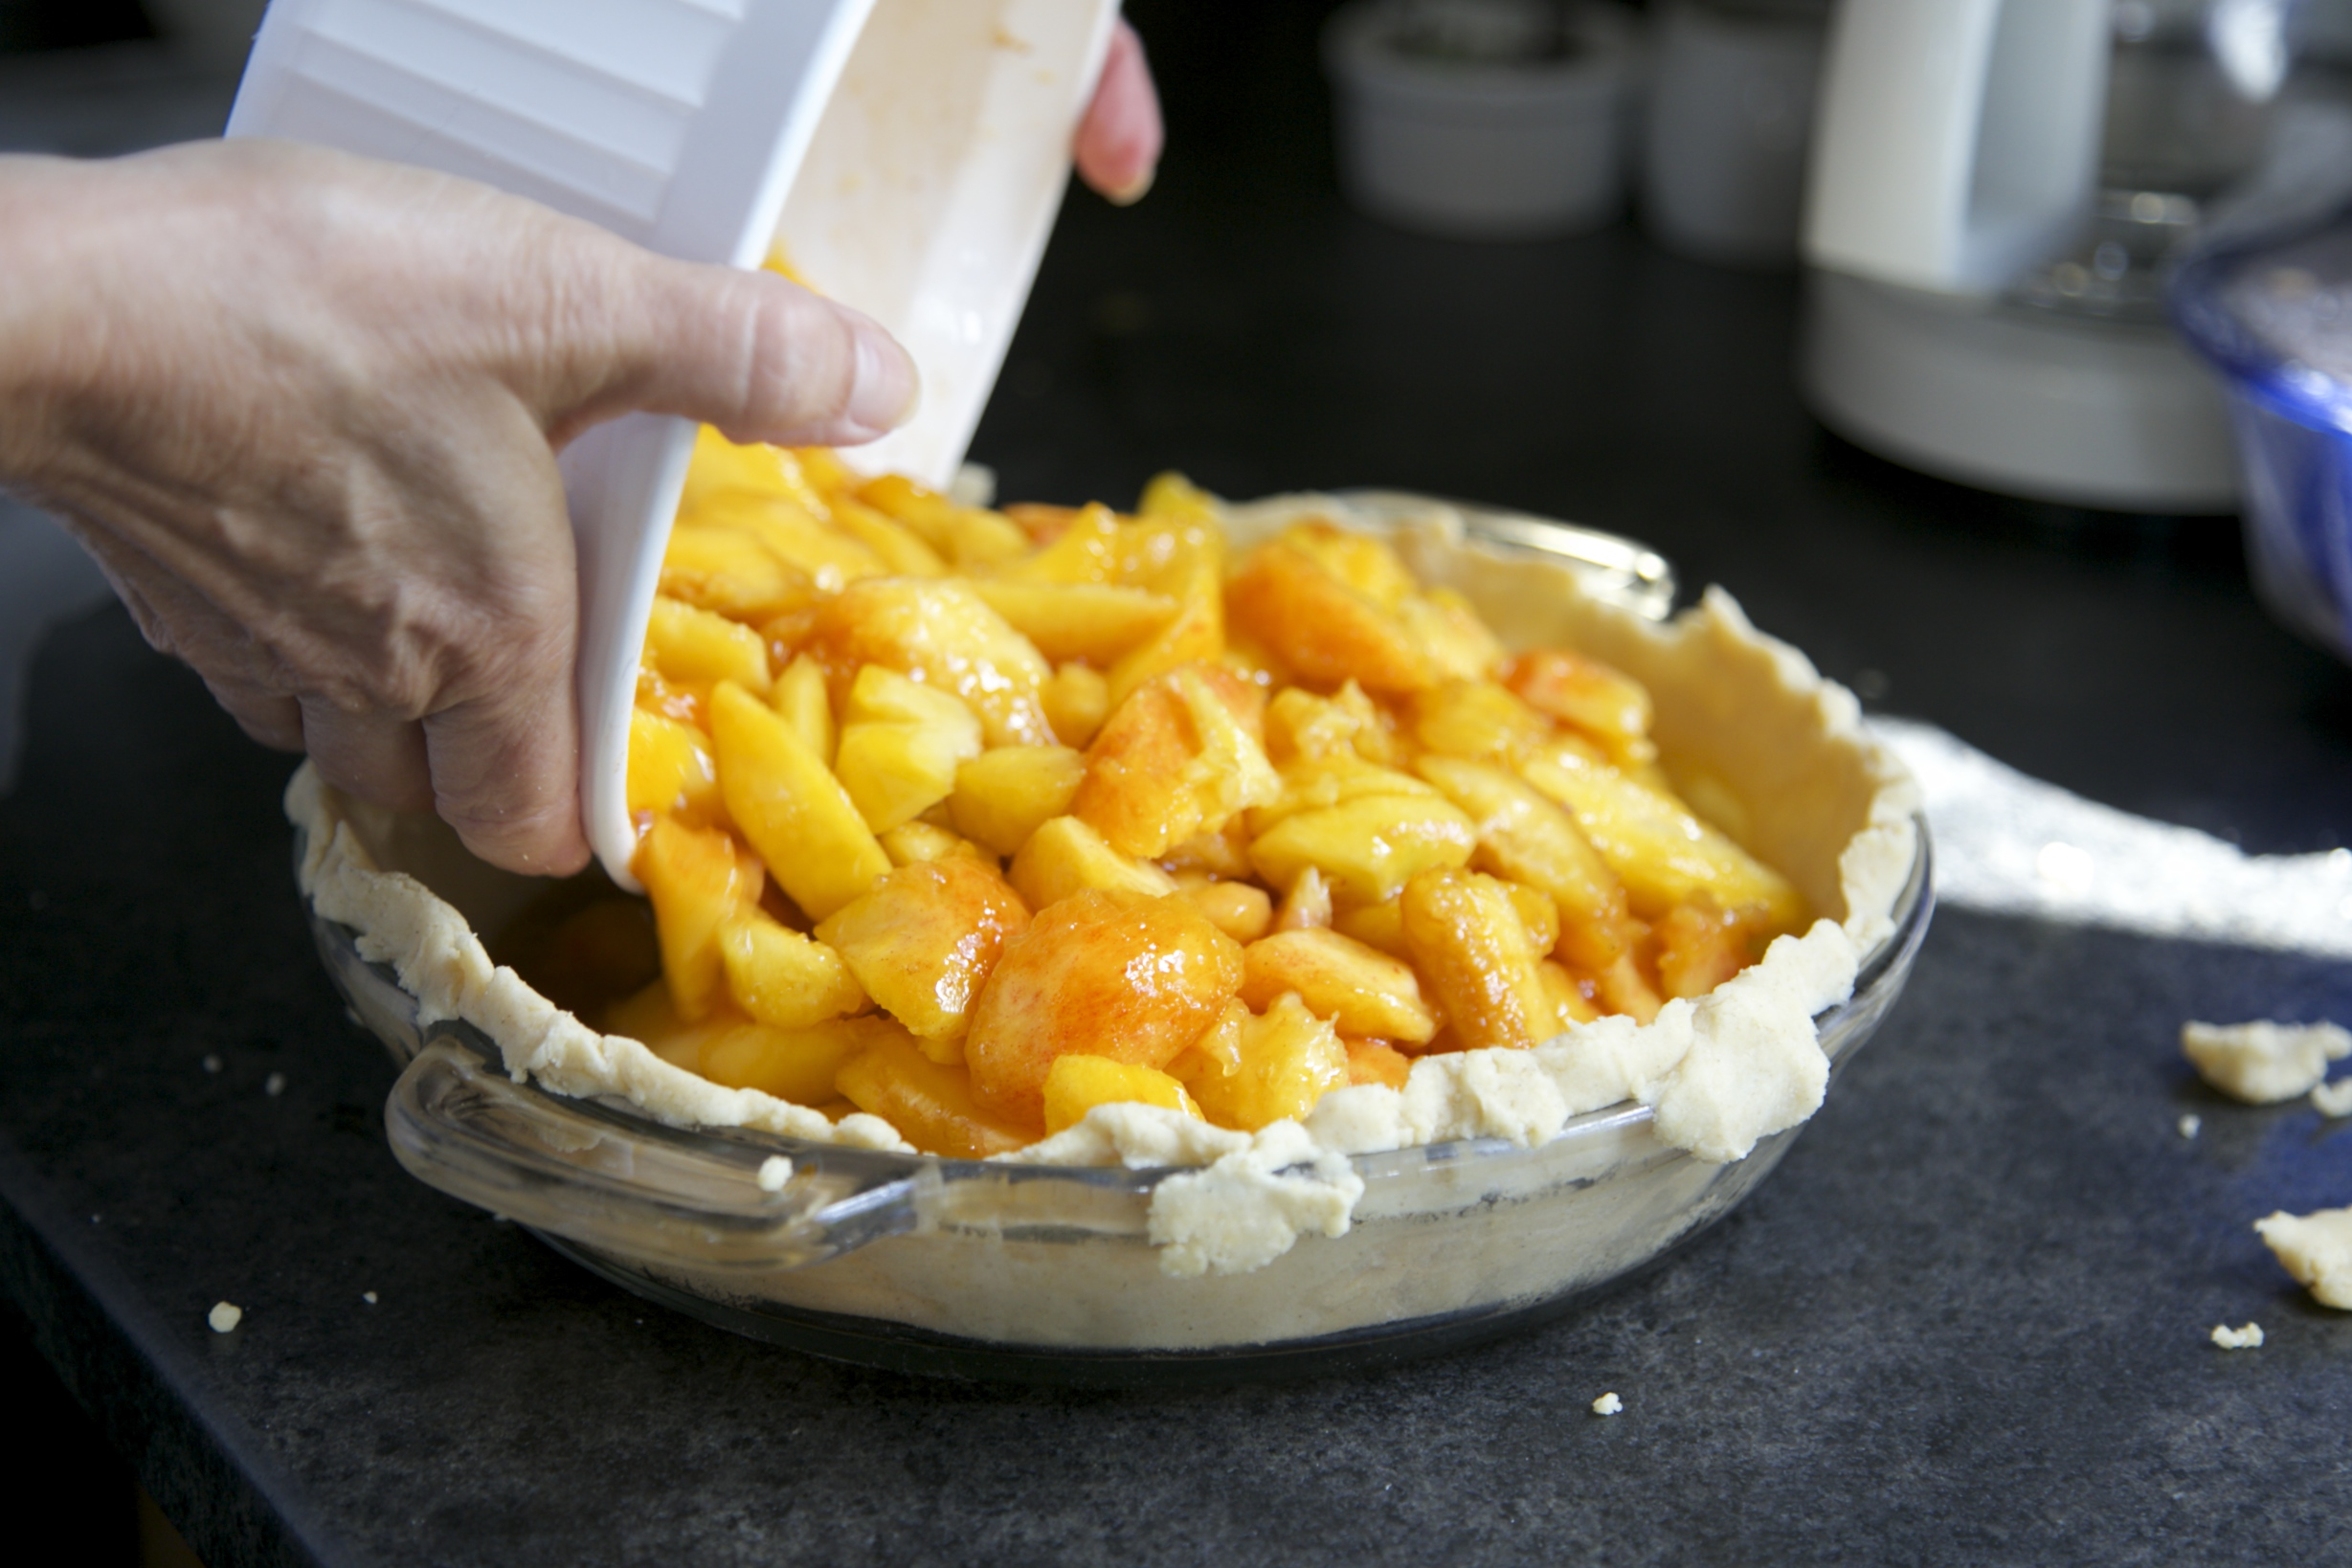
plant, fruit, dish, meal, food, produce, vegetable, kitchen, breakfast, baking, cuisine, delicious, cake, pie, bakery, tasty, yummy, foodporn, flowering plant, land plant